The Hammer of God (Bo Giertz novel)

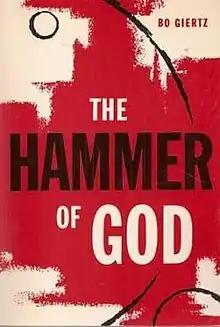
First English-language edition (publ. Augsburg Fortress, 1960)

The Hammer of God: A Novel about the Cure of Souls by Bo Giertz was first published in 1941 in Swedish as "Stengrunden" ("The Stone Foundation"). It has been translated into English in 1960, 1973 and 2005. The English-language title derives from the first part of the book, "Herrens hammare" ("The Hammer of the Lord").